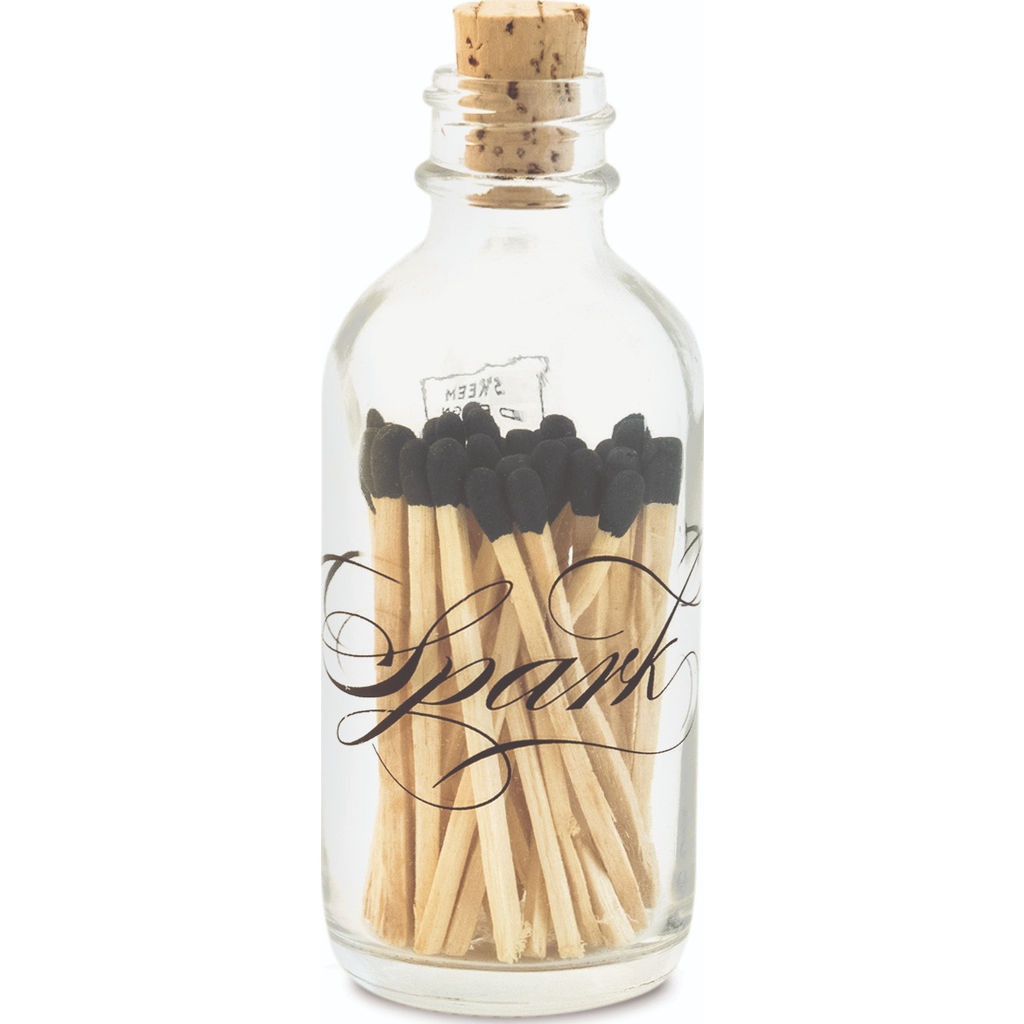
Skeem Design Mini Apothecary Calligraphy Matches | Black
Display these delicate matches on your mantle or shelf in this unique bottle from Skeem Design. The Mini Apothecary Calligraphy Match Bottle in Black comes with 40, 2" matchsticks in an exclusive strike-on-bottle design with a cork lid and striker strip on the back of the bottle. Featuring the word "Spark" in a beautifully ornate calligraphy design. Take these camping or leave them on your mantle for style when lighting your matches! [Details] Specifications: Hand-made in the USA 40 - 2" Matchsticks Strike-on-bottle flint 4" high x 1 1/2" wide Model: AA1
Brand: Skeem Design
Category: Home & Garden > Decor > Home Fragrance Accessories